List of best-selling sheet music

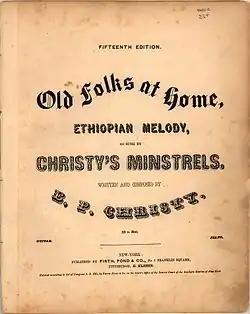
A copy of "Old Folks at Home" (1851), whose sales are estimated at over 20 million.

This list contains some of the best-selling songs in terms of sheet music sales in music publishing history with reportedly copies of over 3 million. Figures on sheet music —as with record sales— reported by publishing firms were not always reliable.